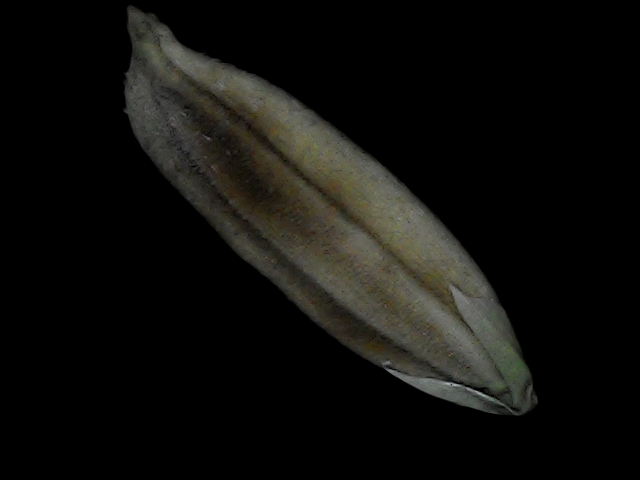
Rice variety: Bd72